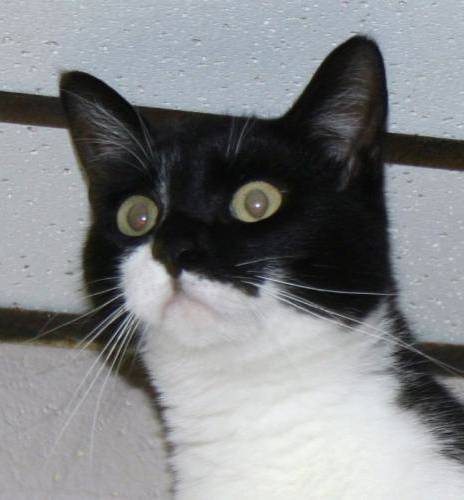
Label: cats